chuối chiên
Also known as:
ban - Balinese: Godoh biu
bjn - Banjar: Gaguduh pisang
en-simple - Simple English: Banana fritter
fr - French: Beignet de banane
id - Indonesian: Pisang goreng
ja - Japanese: 揚げバナナ
jv - Javanese: Gedhang gorèng
ml - Malayalam: പഴംപൊരി
ms - Malay: Pisang goreng
nl - Dutch: Gebakken banaan
pl - Polish: Pisang goreng
su - Sundanese: Goréng cau
ta - Tamil: பழம்பொரி
th - Thai: กล้วยแขก
tl - Tagalog: Maruya
tr - Turkish: Muz kızartması
vi - Vietnamese: Chuối chiên
yue - Cantonese: 炸香蕉
zh - Chinese: 炸香蕉
Category: fritter (banana fritter)
Cuisine: Vietnamese
Associated cuisines: Vietnamese
Area: Vietnam
Countries: Vietnam
Region: South Eastern Asia

The dish after deep frying, banana fritters are drizzled with rum or rice wine and ignited to further crisp them.

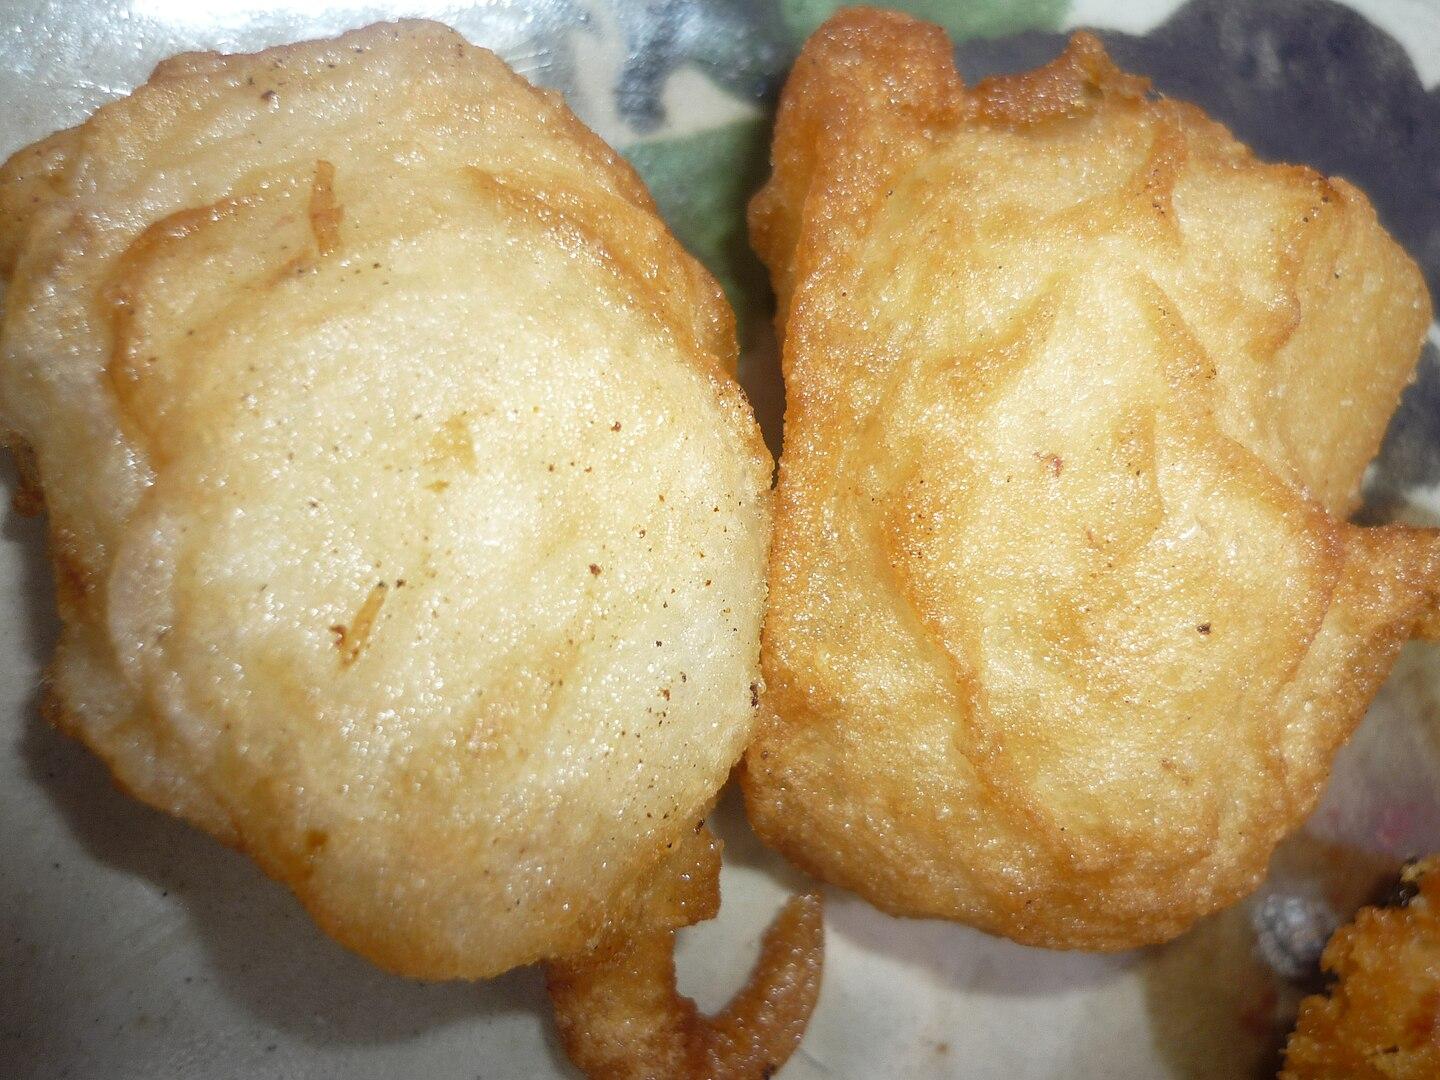